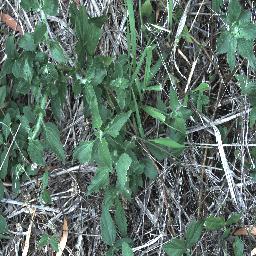
Label: siam_weed